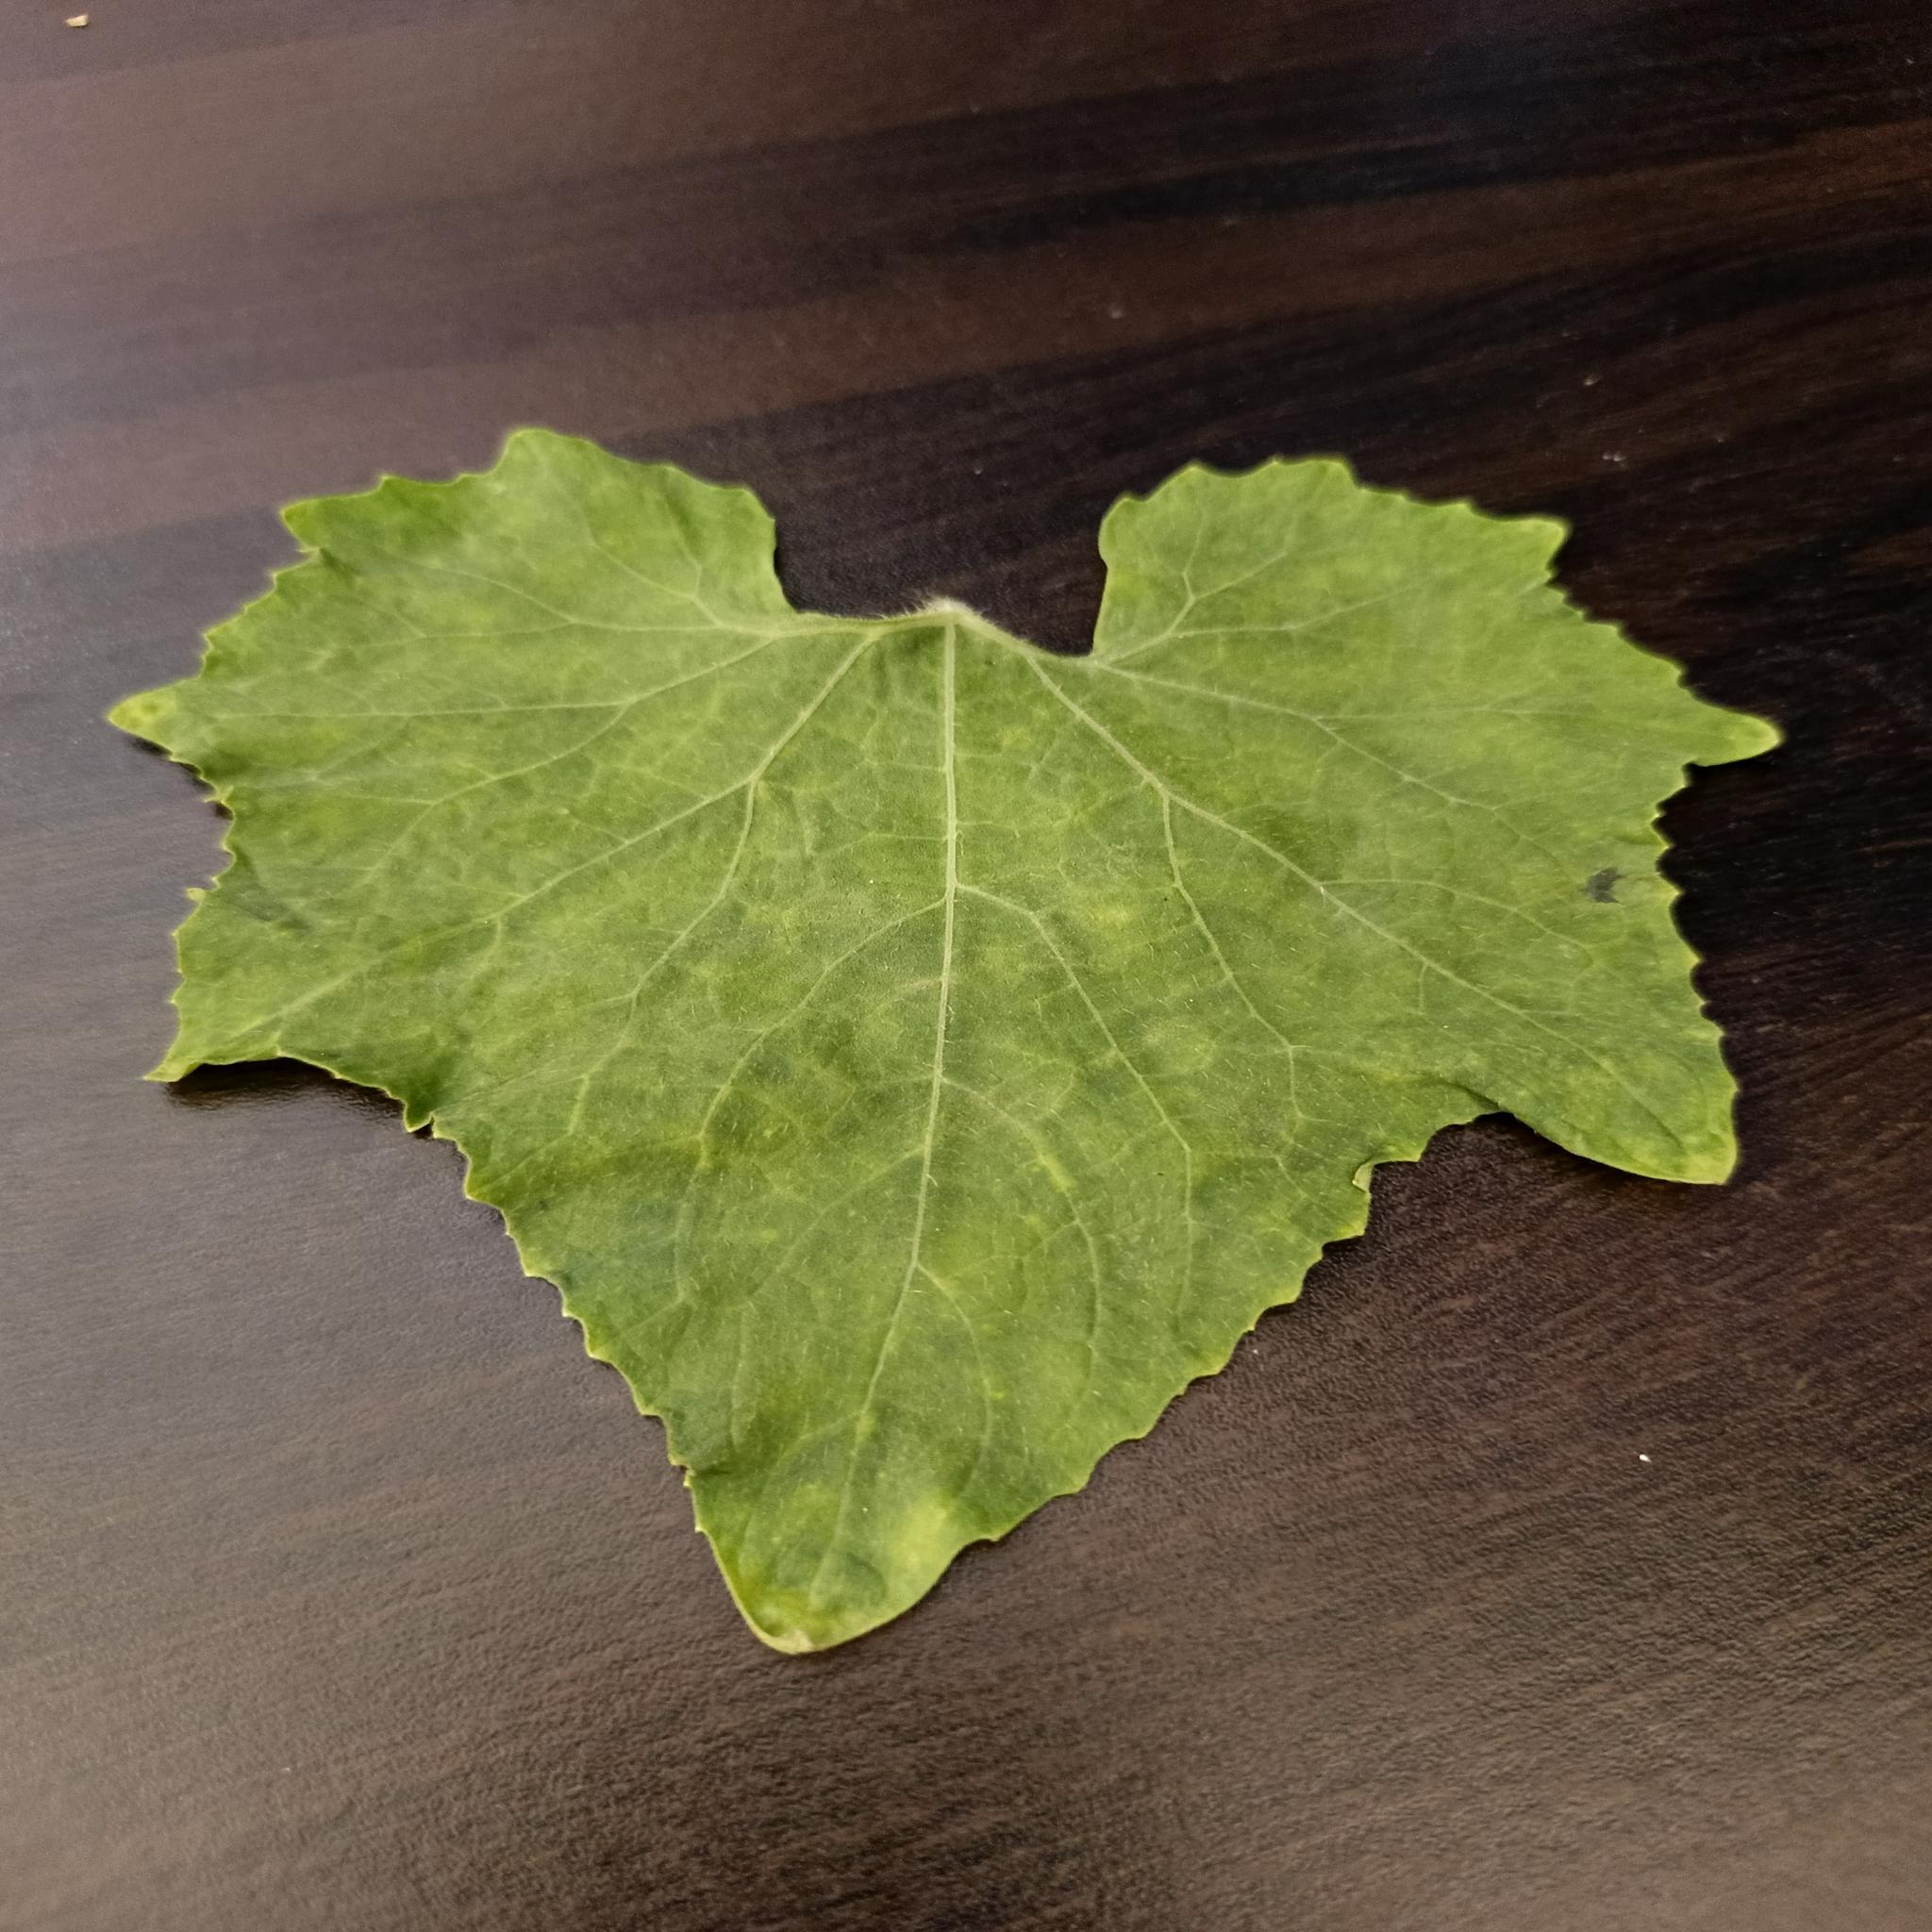
Label: Healthy